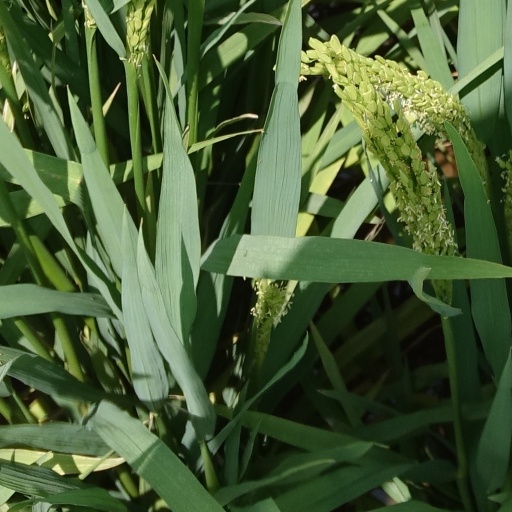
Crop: rice